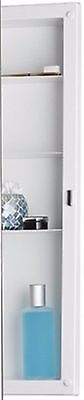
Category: cabinet